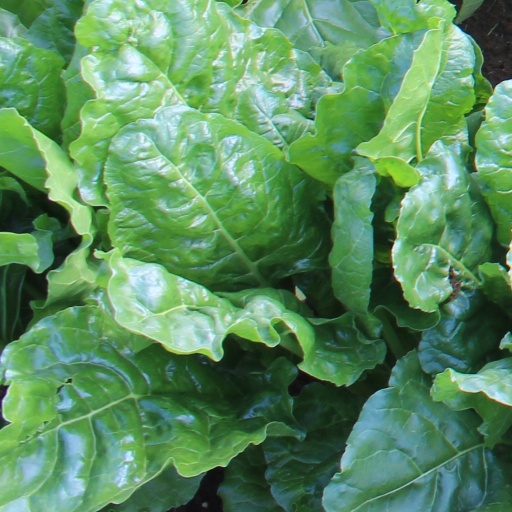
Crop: sugar beet